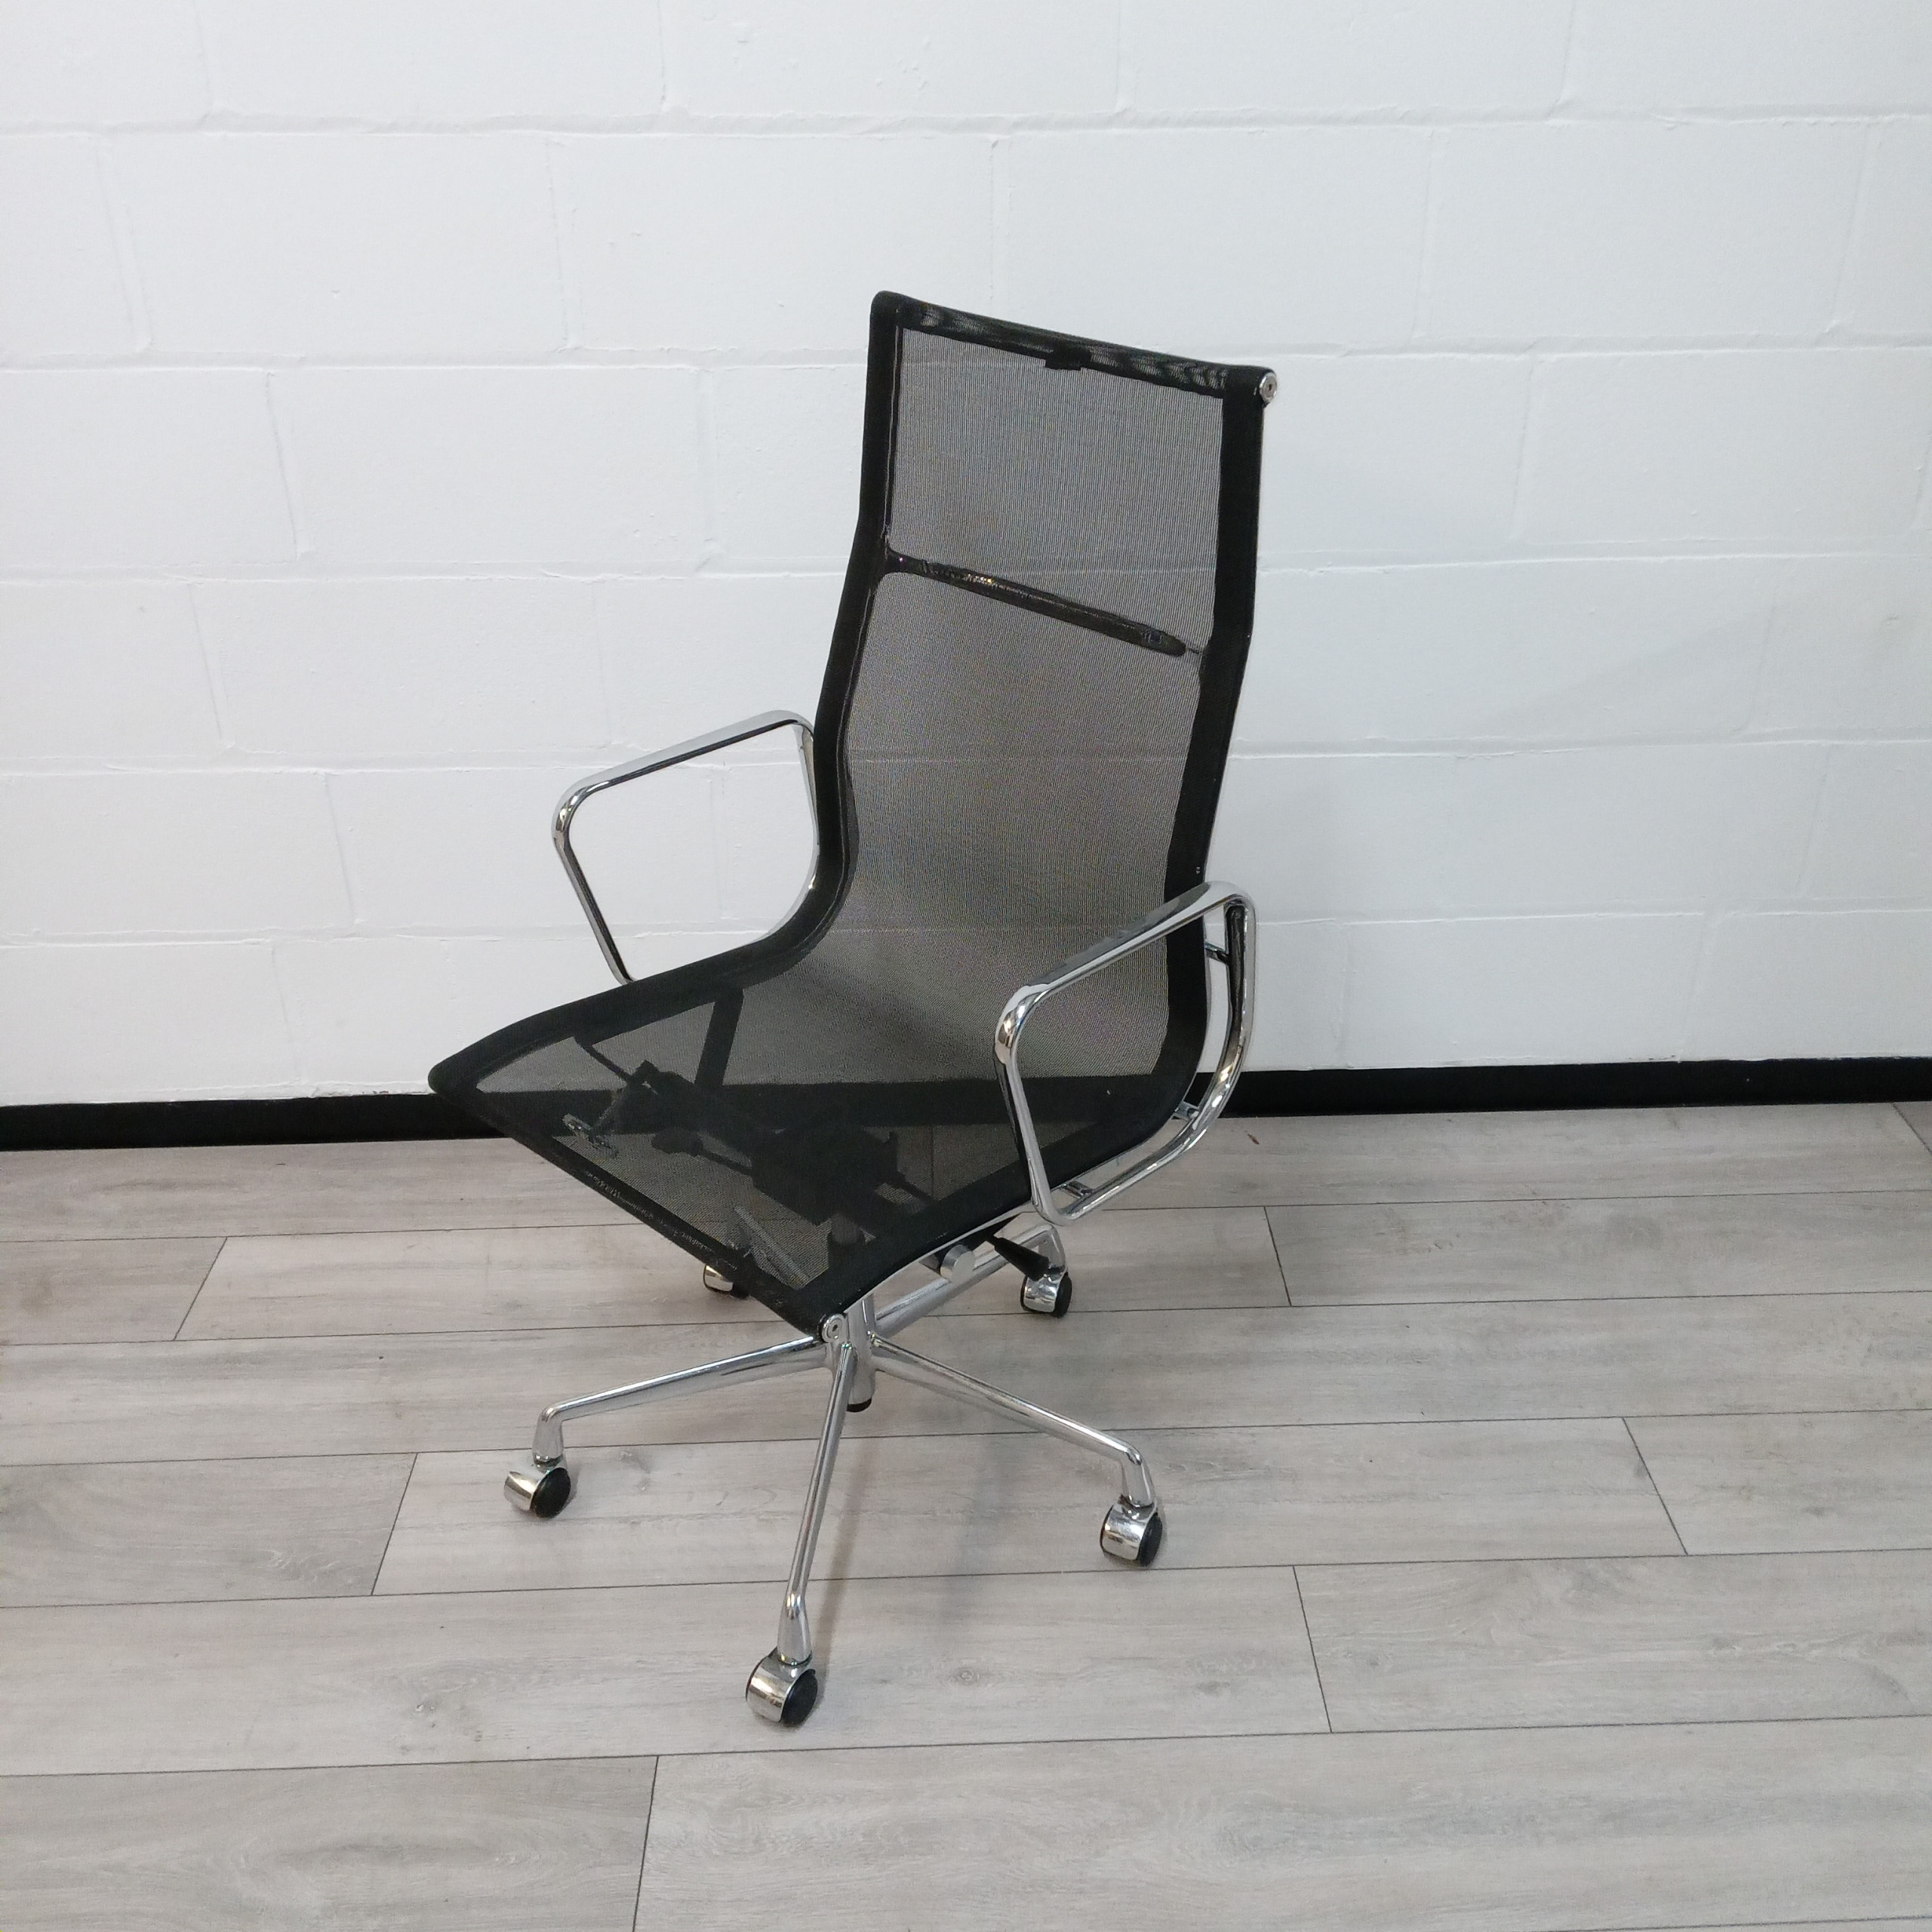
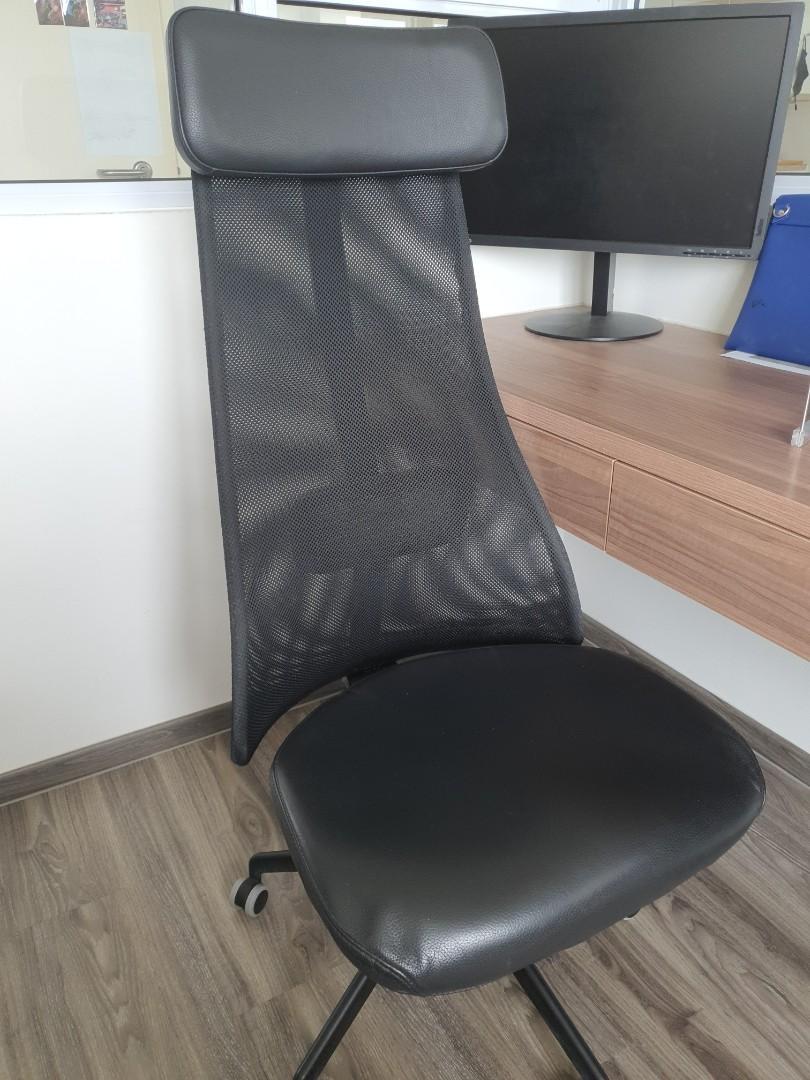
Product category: items_chair
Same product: no